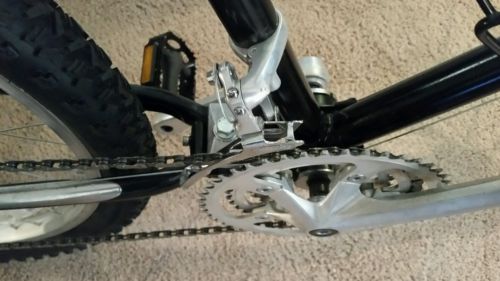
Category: bicycle